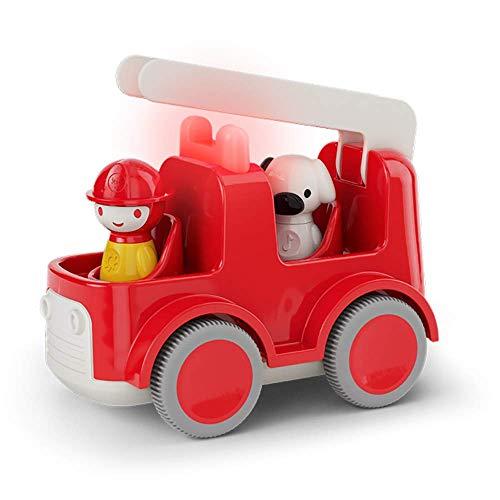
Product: Kid O Myland Fire Truck with Lights & Sounds
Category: Toys & Games | Learning & Education
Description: It's magic Children discover that by color matching the characters with their seats, the firefighter and dog transform into on/off switches that control the truck’s actions.
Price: $30.89
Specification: ProductDimensions:7.4x4.3x5.5inches|ItemWeight:3.2ounces|ShippingWeight:1.71pounds(Viewshippingratesandpolicies)|ASIN:B07CKNCDBL|Itemmodelnumber:10485K|Manufacturerrecommendedage:24months-5years